Thespis (opera)

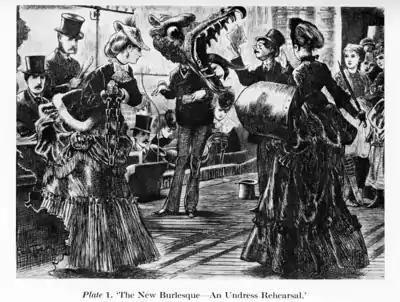

"Climbing over rocky mountain" is the best known piece from "Thespis", as it was transplanted in 1879 into one of Gilbert and Sullivan's most successful operas, "The Pirates of Penzance". In 1902, Gilbert told a correspondent that this had happened accidentally. He and Sullivan had arrived in New York to produce the new opera, but the composer discovered that he had left his sketches behind in England. Fortunately, the entrance chorus from "Thespis" fitted the situation almost exactly, so it was substituted instead.